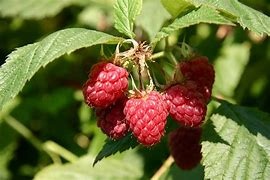
Label: raspberry